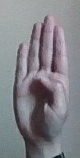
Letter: kaaf